Lotte Hass

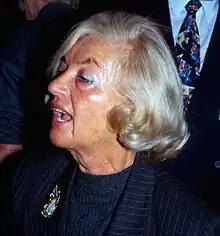
Lotte Hass in 2004

Lotte Hass (6 November 1928 – 14 January 2015) was a pioneering Austrian diver, underwater photographer and model. She was nicknamed "The First Lady of Diving". She was the first woman to dive in the Red Sea, the first woman to dive with autonomous diving equipment and the first underwater model. She was also the first person to take “in-water footage” of whale sharks and manta rays. She was married to Hans Hass, the Austrian biologist and fellow diving pioneer.